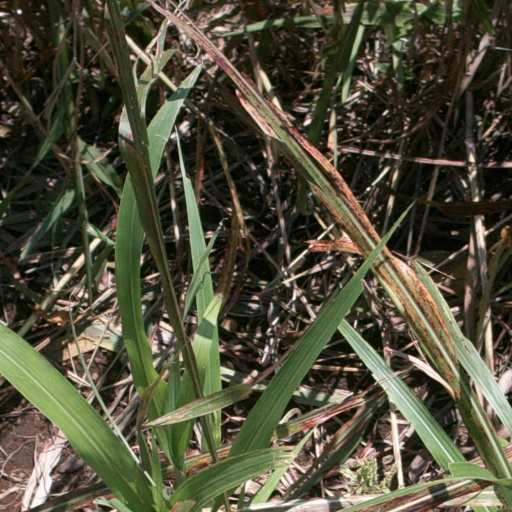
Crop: sorghum